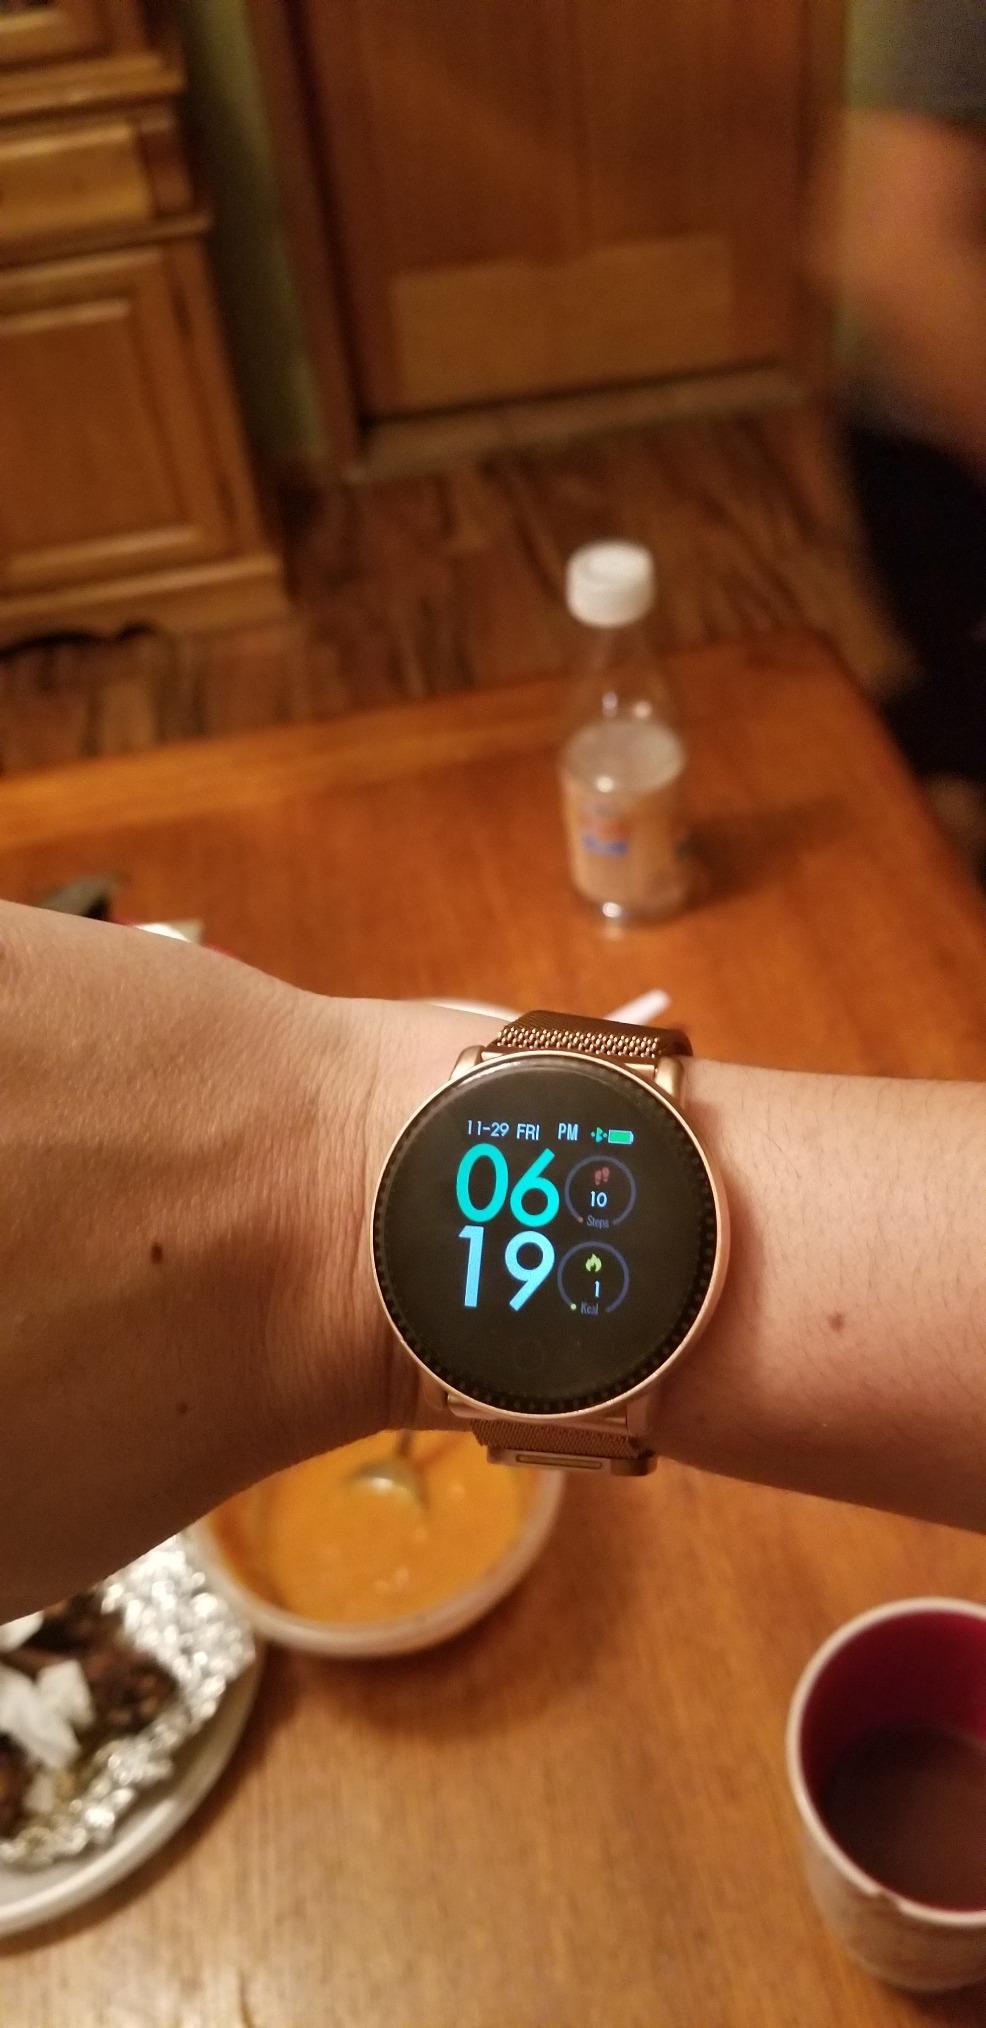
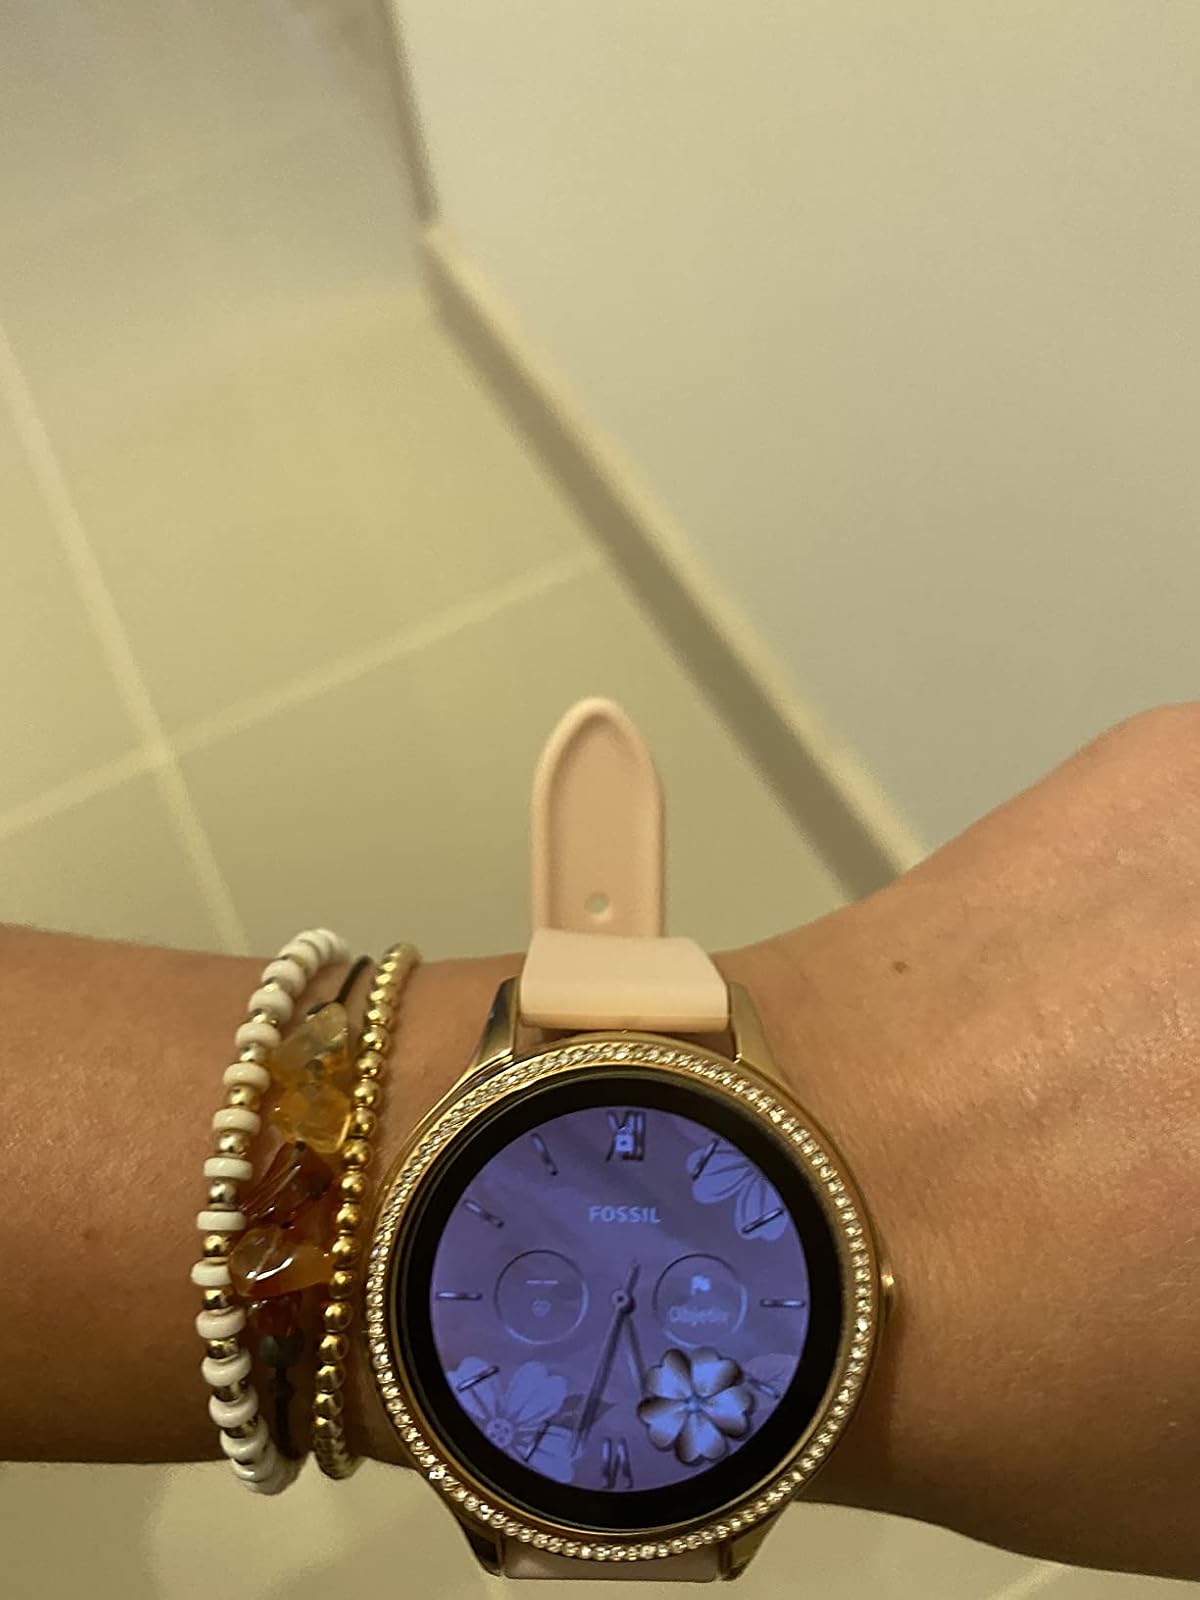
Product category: smartwatch
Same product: no